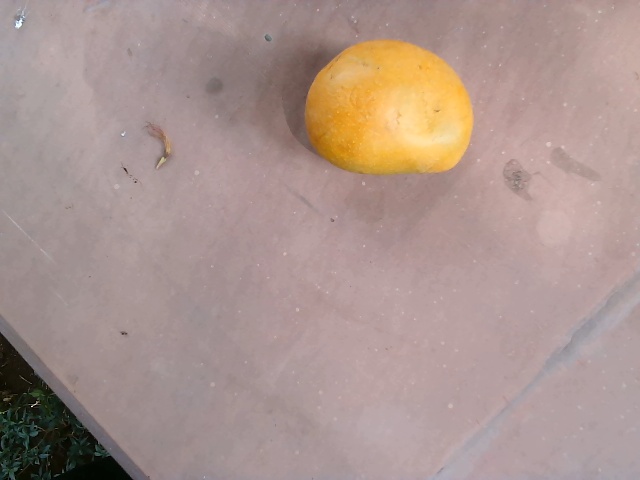
Label: Ripe_Mango